List of national lakeshores and seashores of the United States

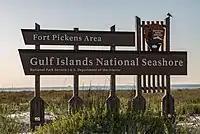
Wooden sign saying "Fort Pickens Area, Gulf Islands National Seashore" standing in front of a beach at sunset

The United States has ten protected areas known as national seashores and three known as national lakeshores, which are public lands operated by the National Park Service (NPS), an agency of the Department of the Interior. National seashores and lakeshores are coastal areas federally designated by Congress as being of natural and recreational significance as a preserved area. All of the national lakeshores are on Lakes Michigan and Superior, and nine of the ten national seashores are on the Atlantic Ocean, including two on the Gulf of Mexico. Point Reyes is the only national seashore on the Pacific coast. While all of these protected sites have extensive beaches for recreation, they extend inland to include other natural resources like wetlands and marshes, forests, lakes and lagoons, and dunes. Many also feature historic lighthouses and estates.